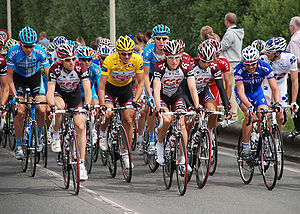
3. etape af Tour de France 2007
Billede af feltet under 3. etape med Fabian Cancellara i den gule trøje.
Tredje etape af Tour de France 2007 blev kørt tirsdag d. 10. juli og gik fra Waregem i Belgien til Compiègne i Frankrig.